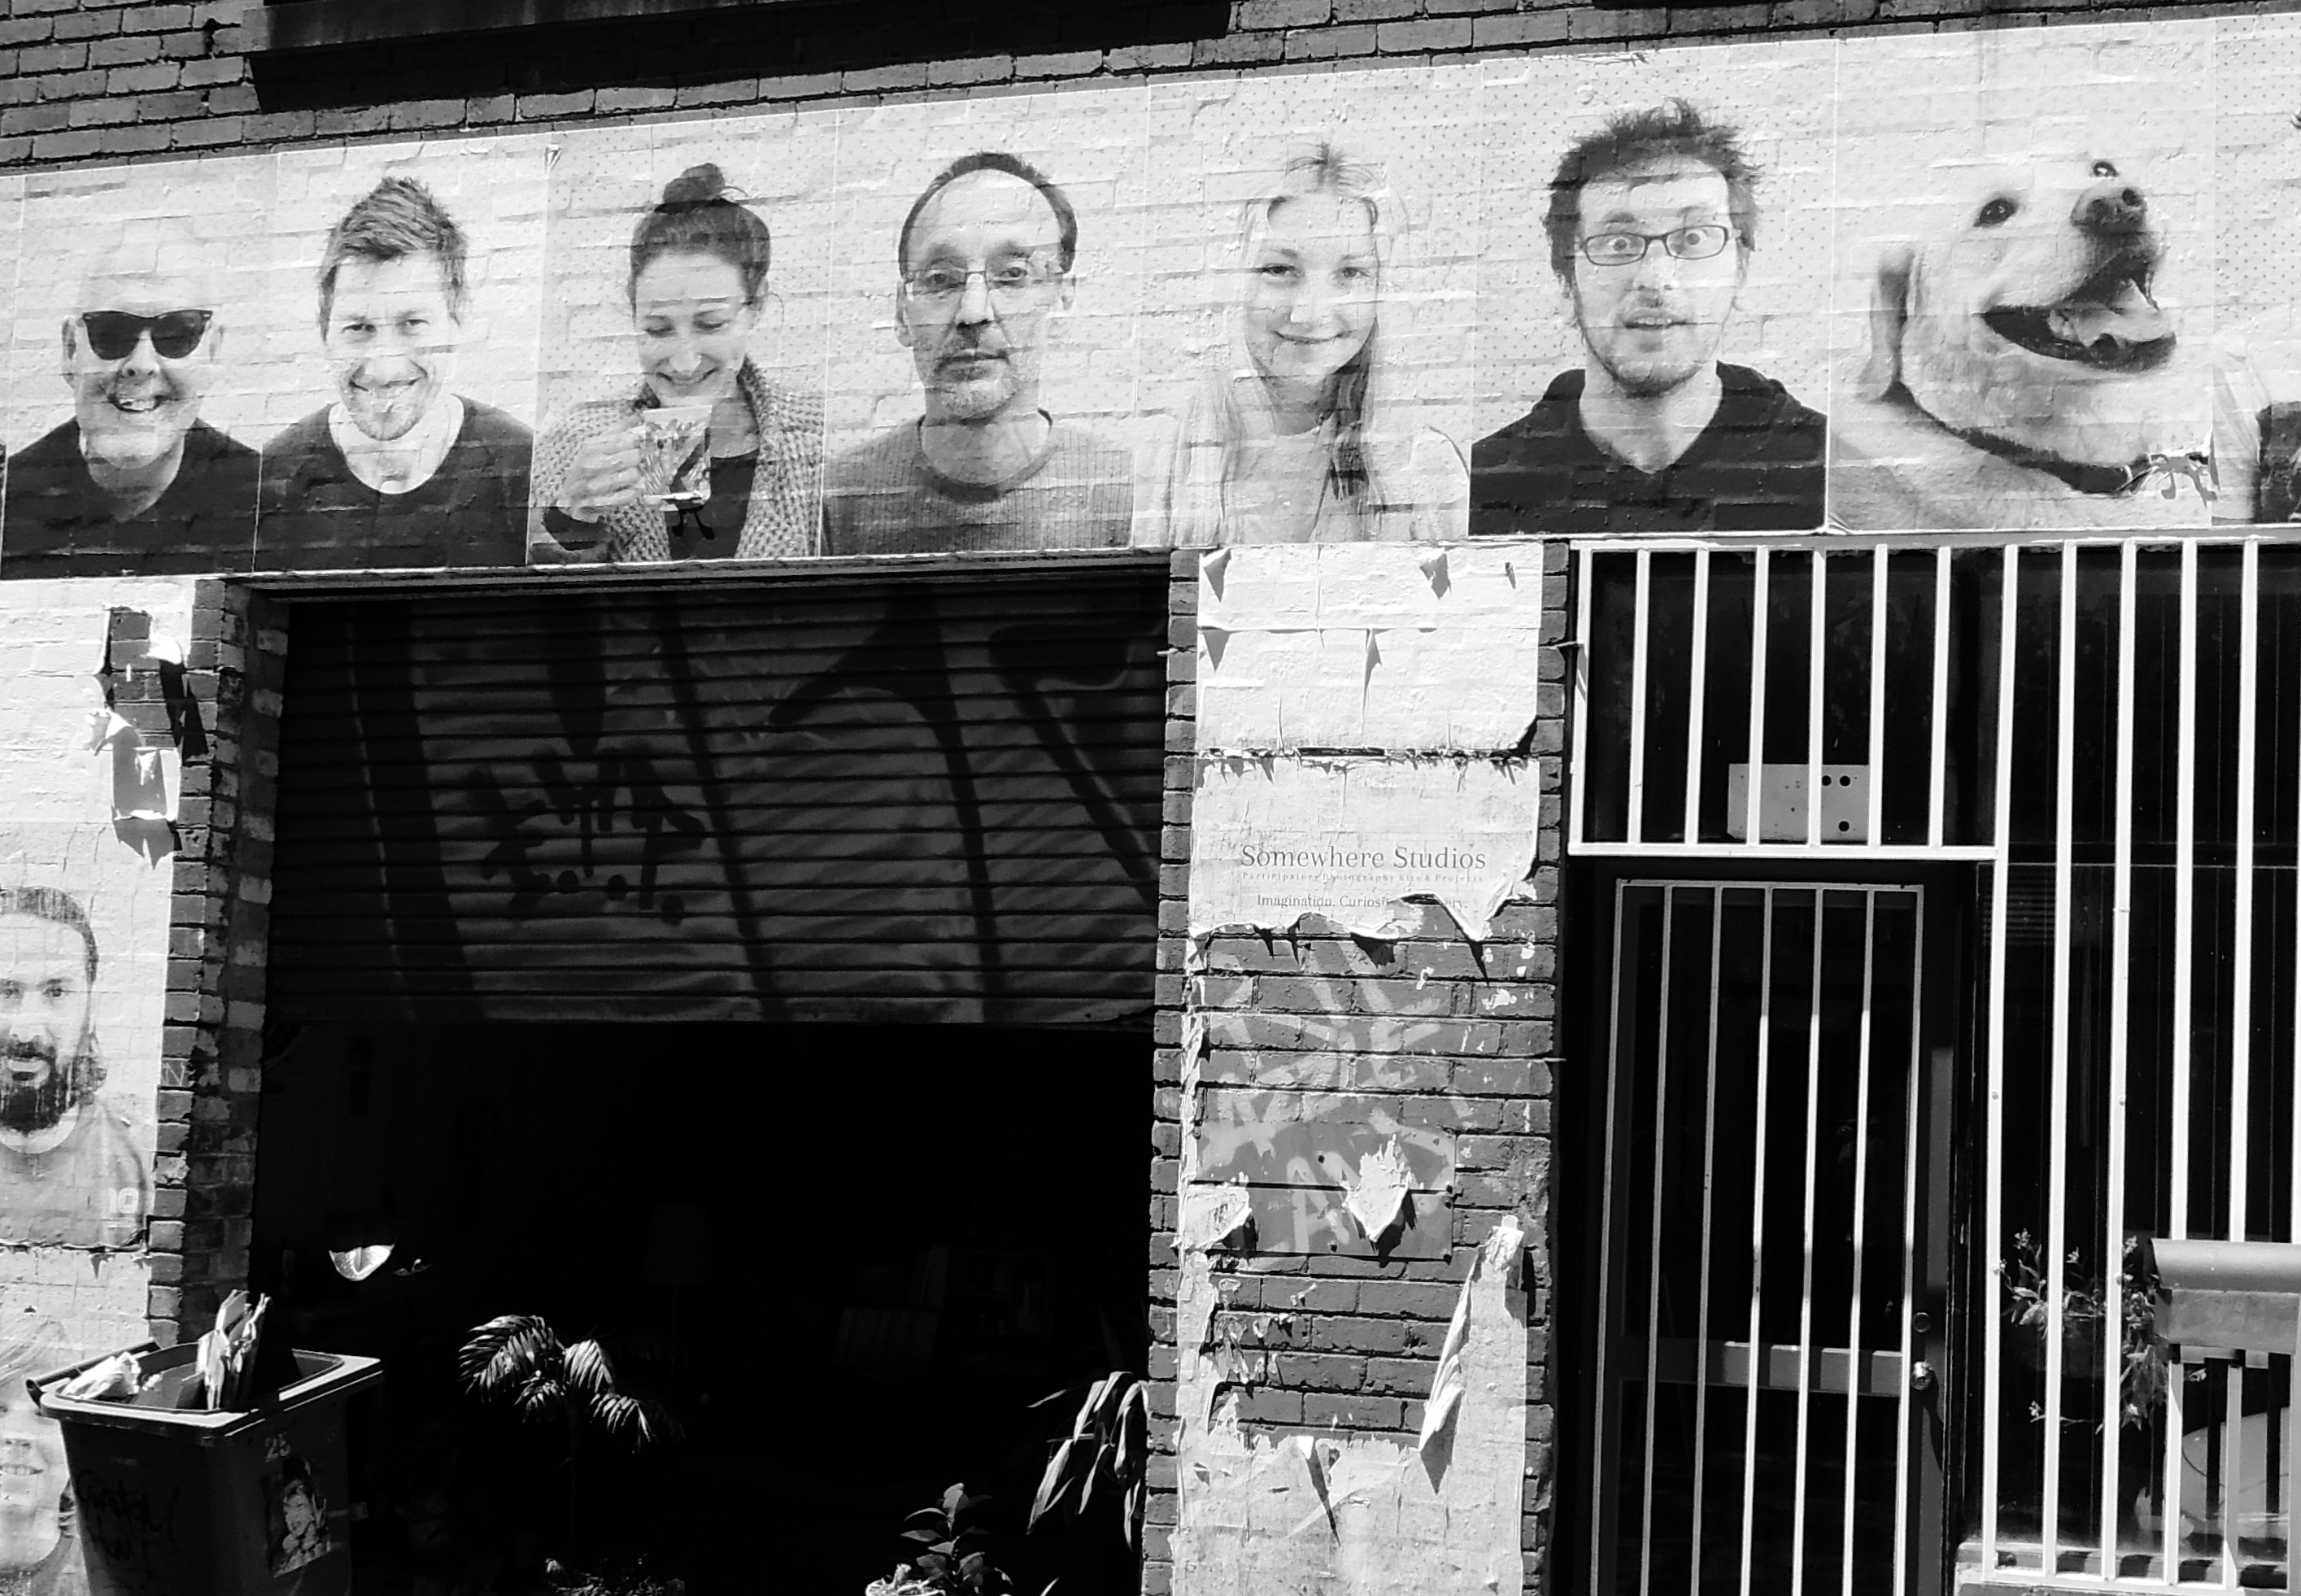
black and white, people, monochrome, photograph, history, image, monochrome photography